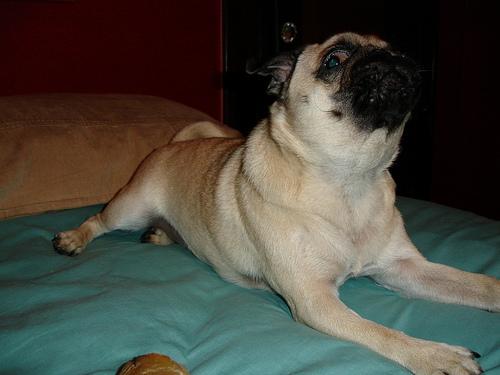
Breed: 798-n000130-pug